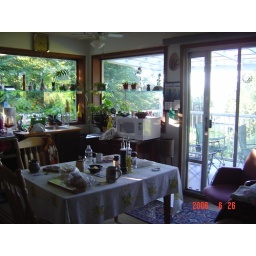
Temp sink under the window